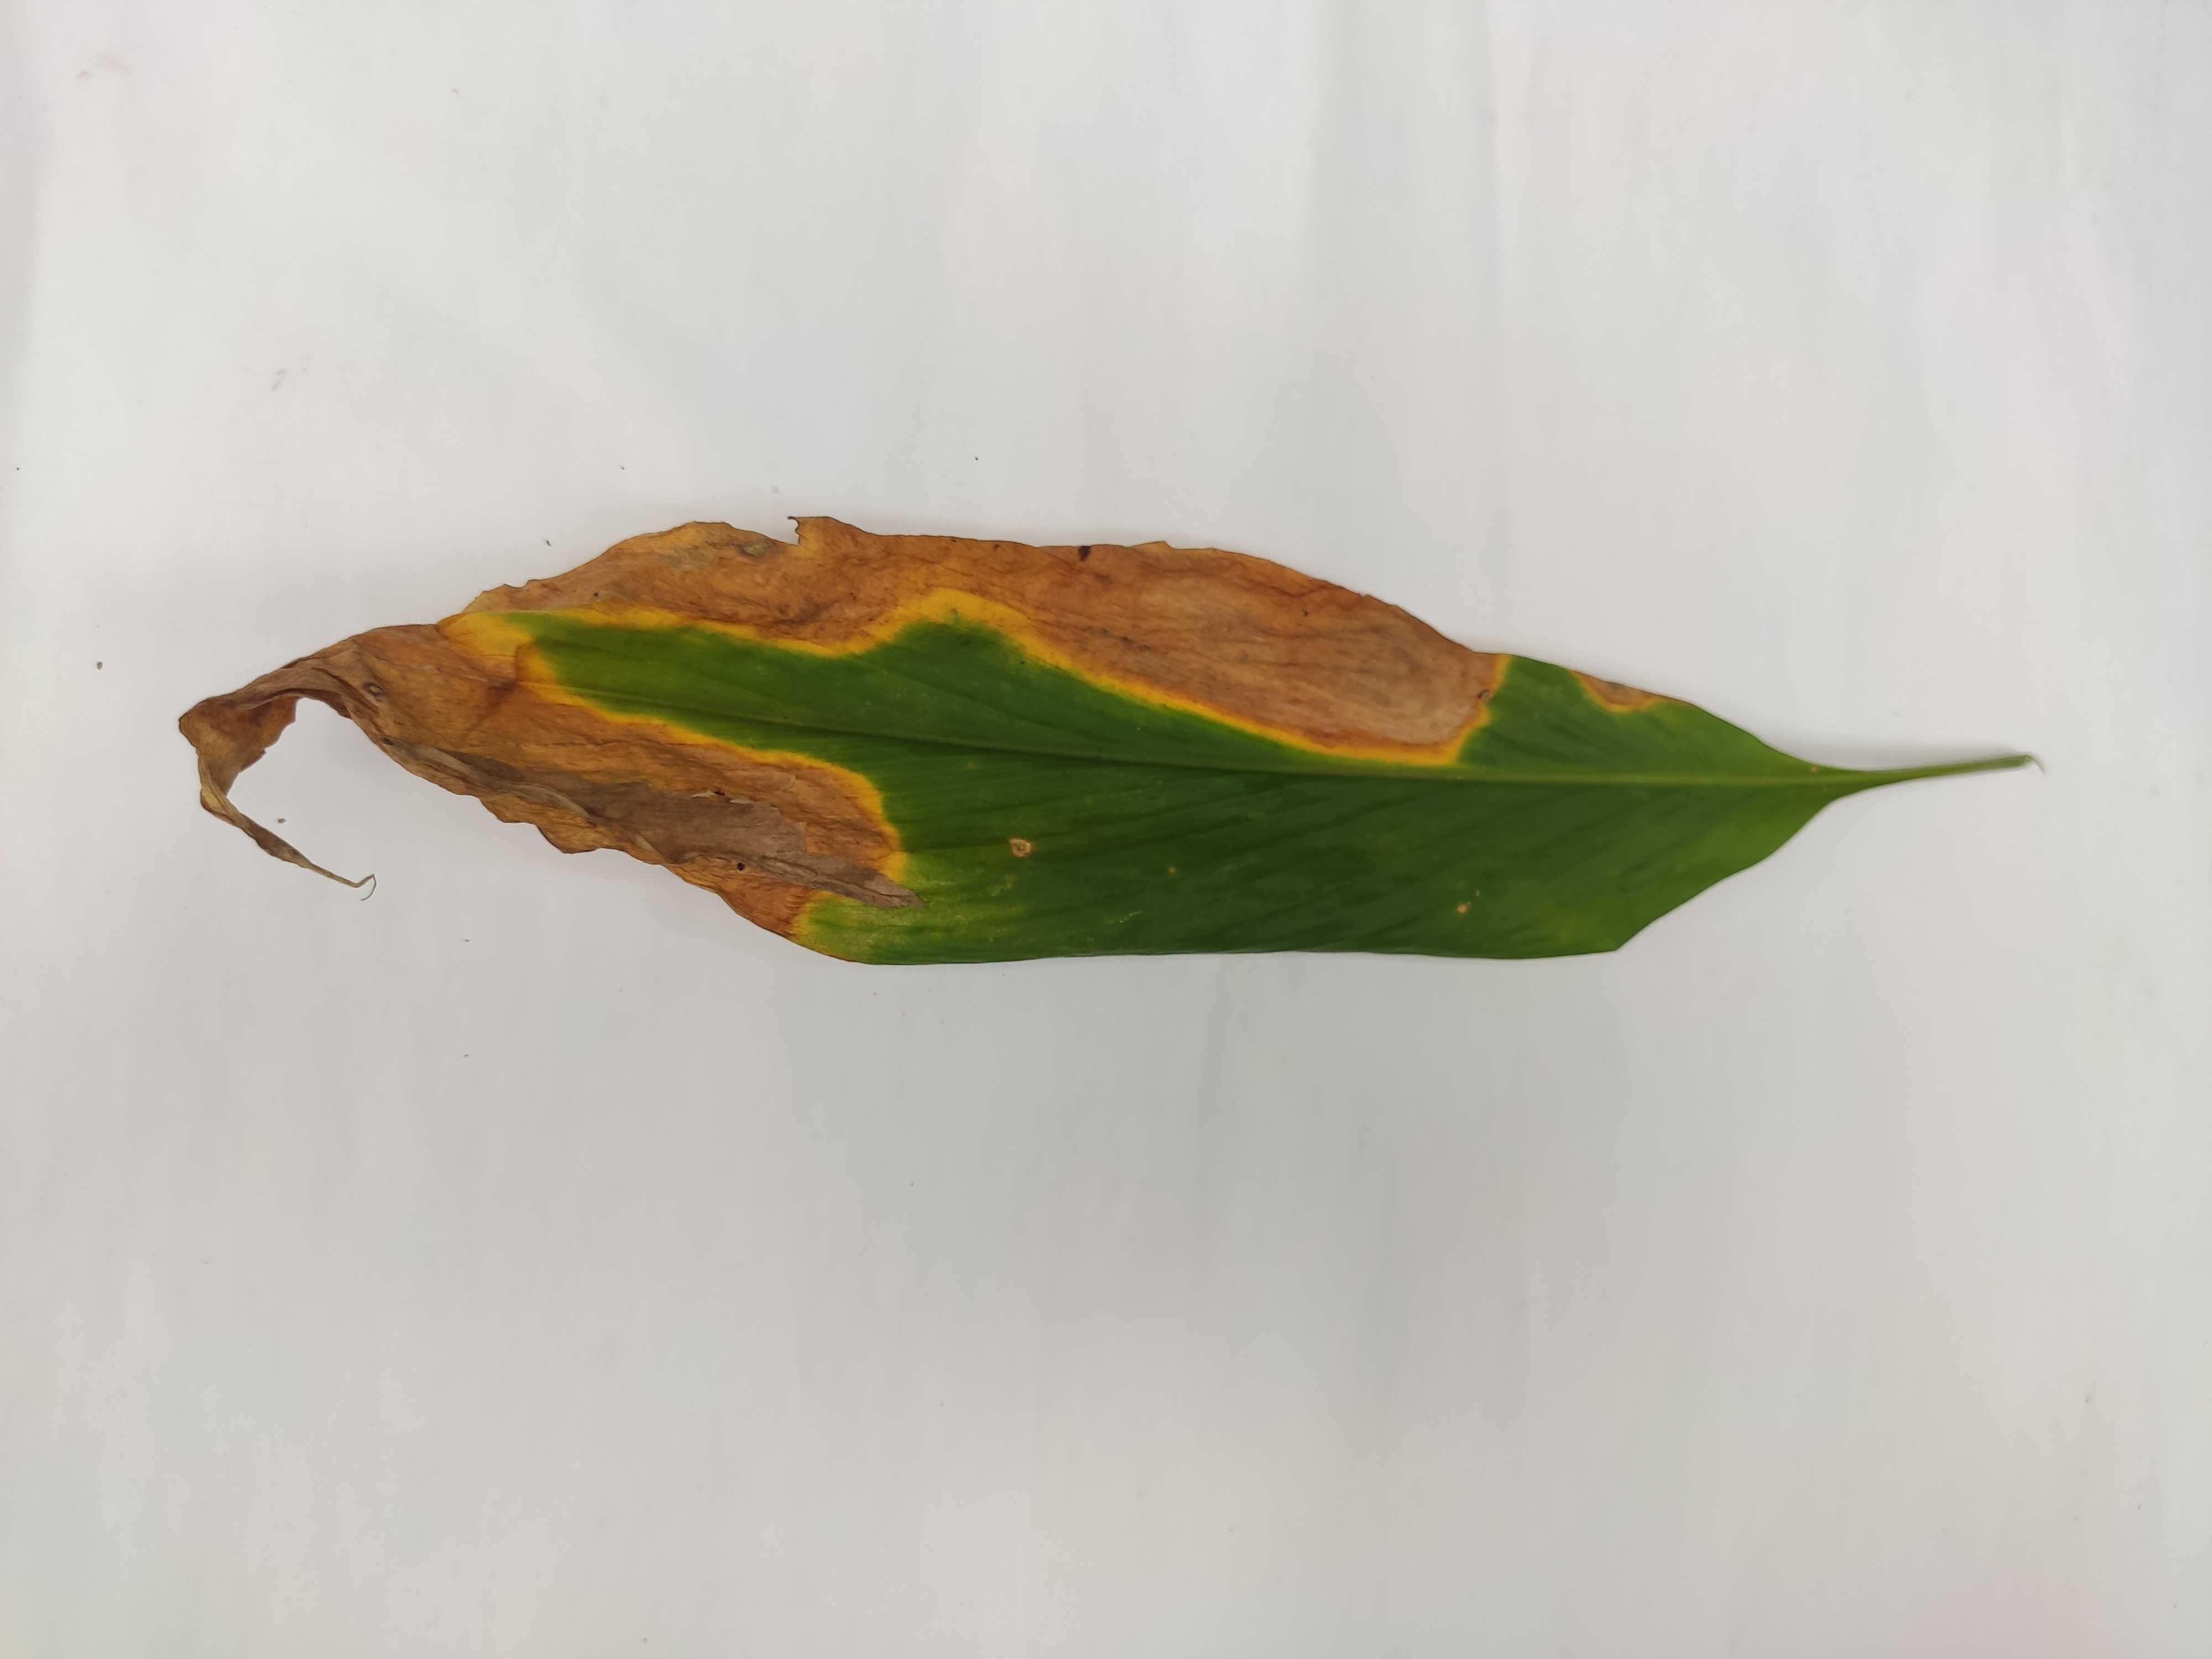
Label: Blotch